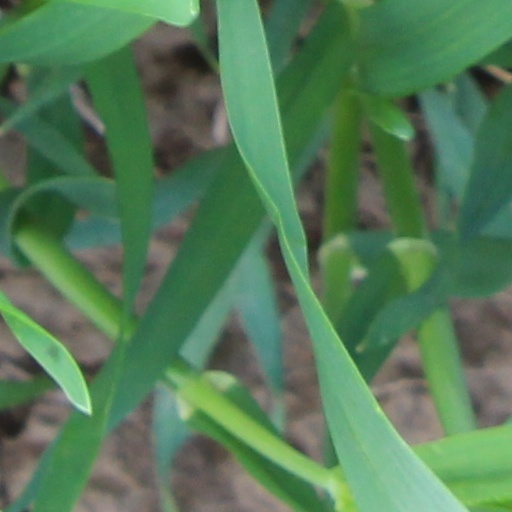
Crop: wheat